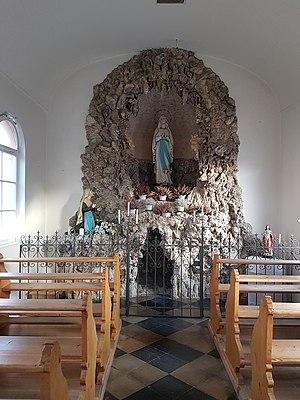
Chapelle de Lourdes à Lauterach, Vorarlberg, Autriche. Español: Capilla de Lourdes en Lauterach, Vorarlberg, Austria.